Rubén Feldman González

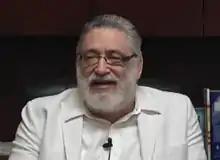
Rubén Feldman González in his office, circa 2007

Rubén Ernesto Feldman González (September 27, 1940, Resistencia, Chaco – February 23, 2024, Mexicali B.C.) was an Argentine physician, surgeon, pediatrician, psychiatrist and neurologist, known mainly for his contribution to psychology, having founded holokinetic psychology, as well as his dissemination of the language Esperanto.